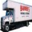
Label: truck